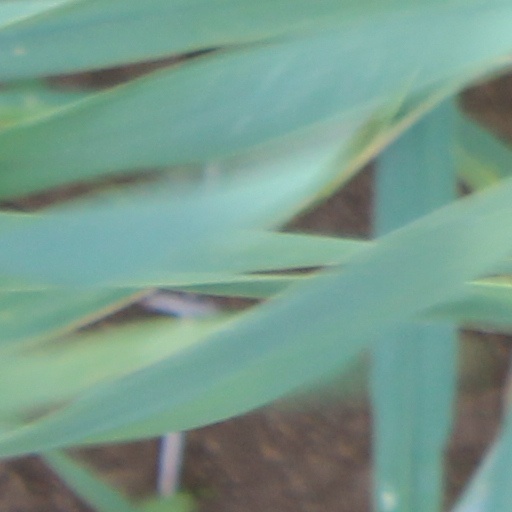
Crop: wheat